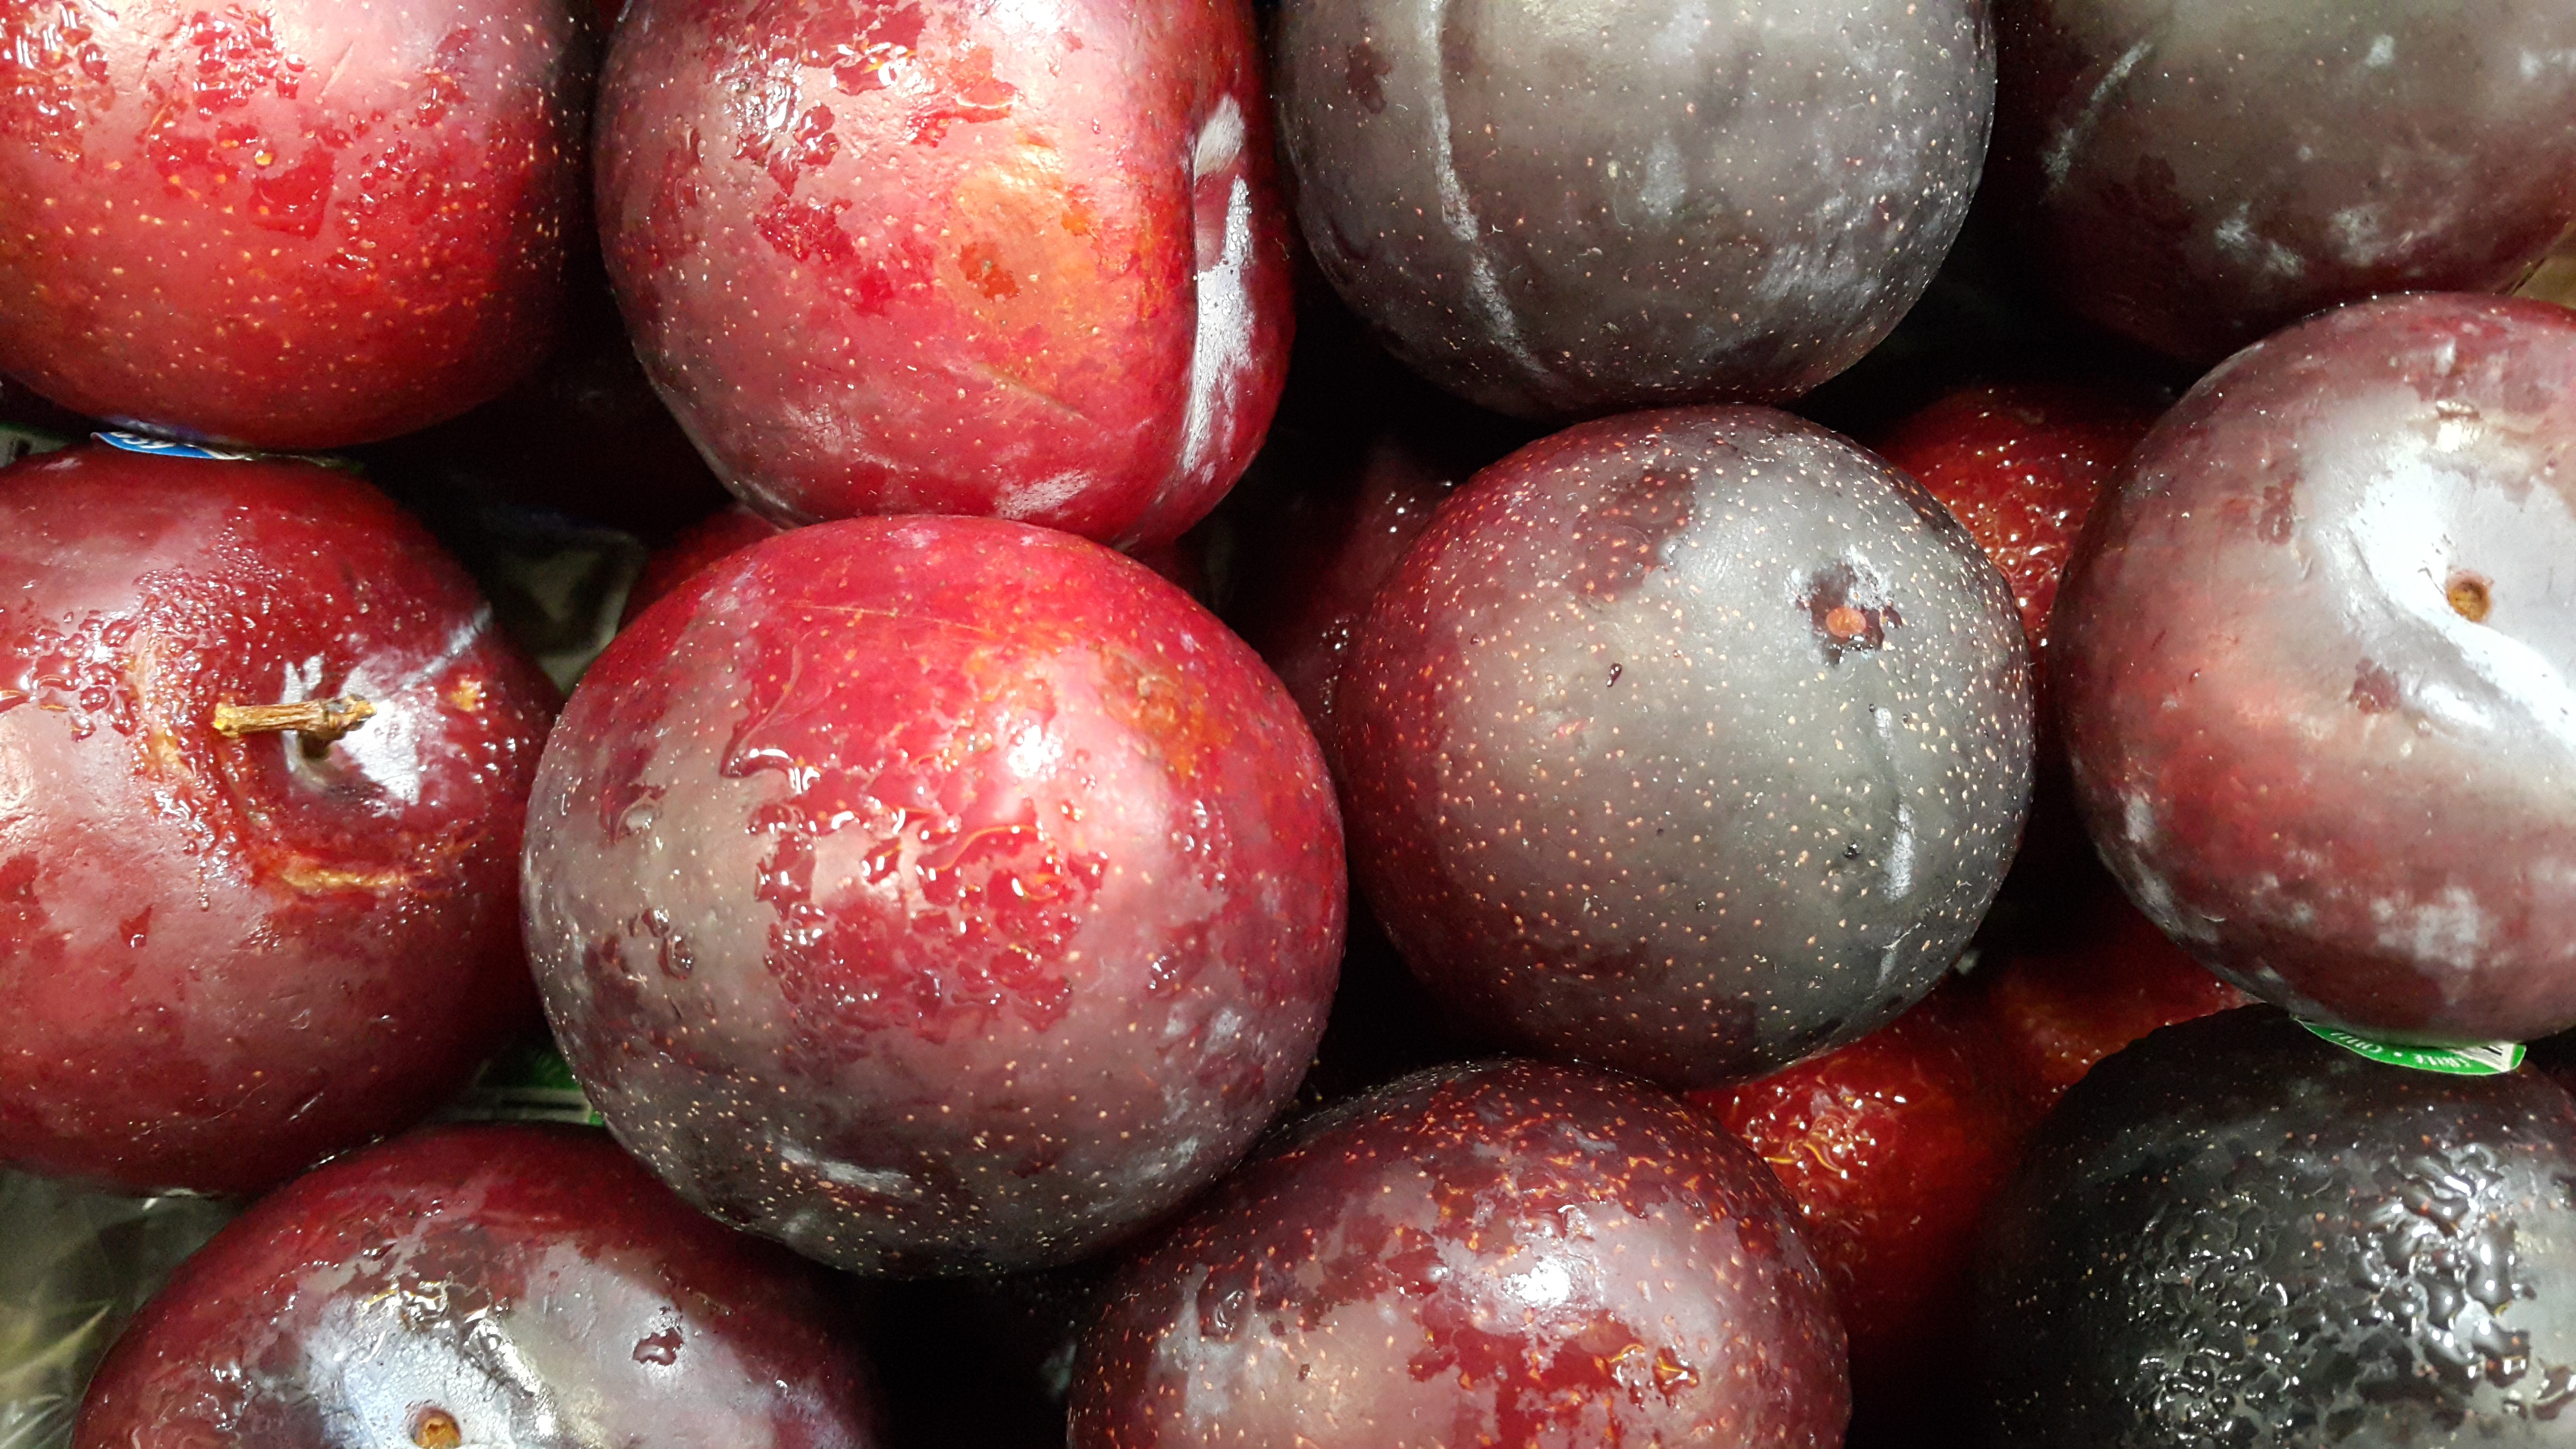
plant, fruit, food, produce, plum, rj, flowering plant, rose family, nectarine, damson, ummer, cadeg, land plant, pluot, camu camu